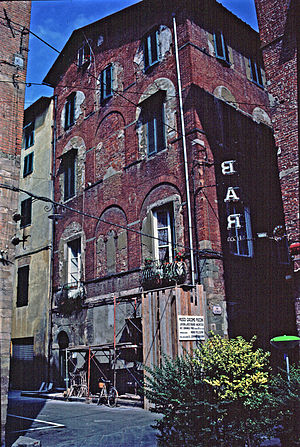
Giacomo Puccini / Puccinis tidlige liv
Puccinis fødested, set i 1984
Giacomo Antonio Domenico Michele Secondo Maria Puccini var en italiensk komponist, hvis operaer som La Bohème, Tosca, Madama Butterfly og Turandot er blandt de hyppigst opførte. Nogle af hans arier som "O mio babbino caro" fra Gianni Schicchi, "Che gelida manina" fra La Bohème og "Nessun dorma" fra Turandot er meget populære.